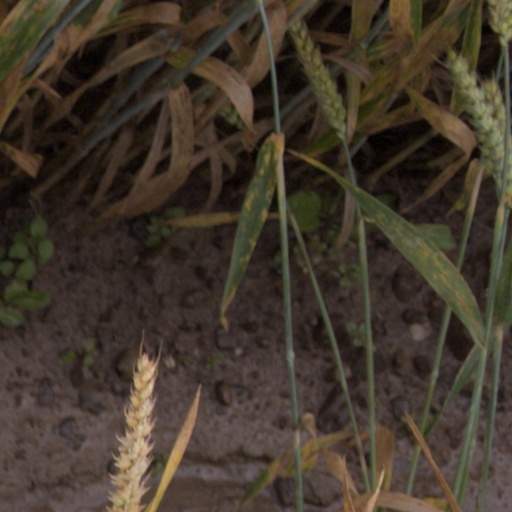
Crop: wheat